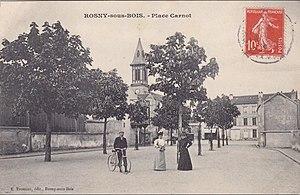
Rosny-sous-Bois: Place Carnot, église Sainte-Geneviève
La place Carnot est une voie de communication de Rosny-sous-Bois.
L'église Sainte-Geneviève à Rosny-sous-Bois dans le département de la Seine-Saint-Denis en région Île-de-France est une église affectée au culte catholique.